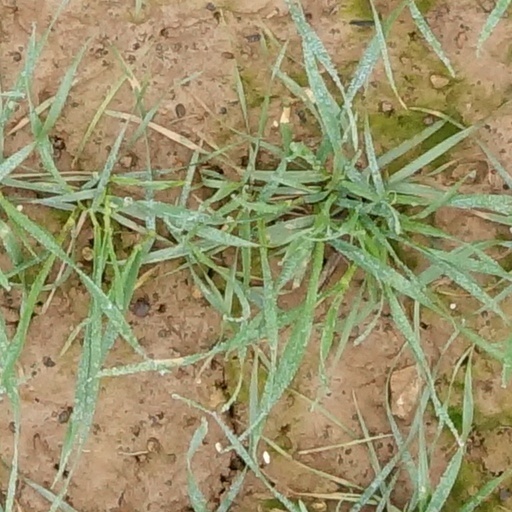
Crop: wheat